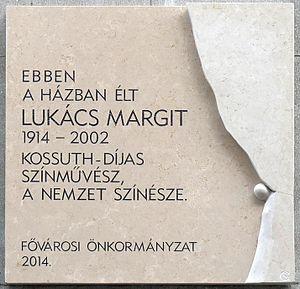
Plaque commémorative à Mme Margit Lukács (1914-2002) artiste dramatique hongroise, «